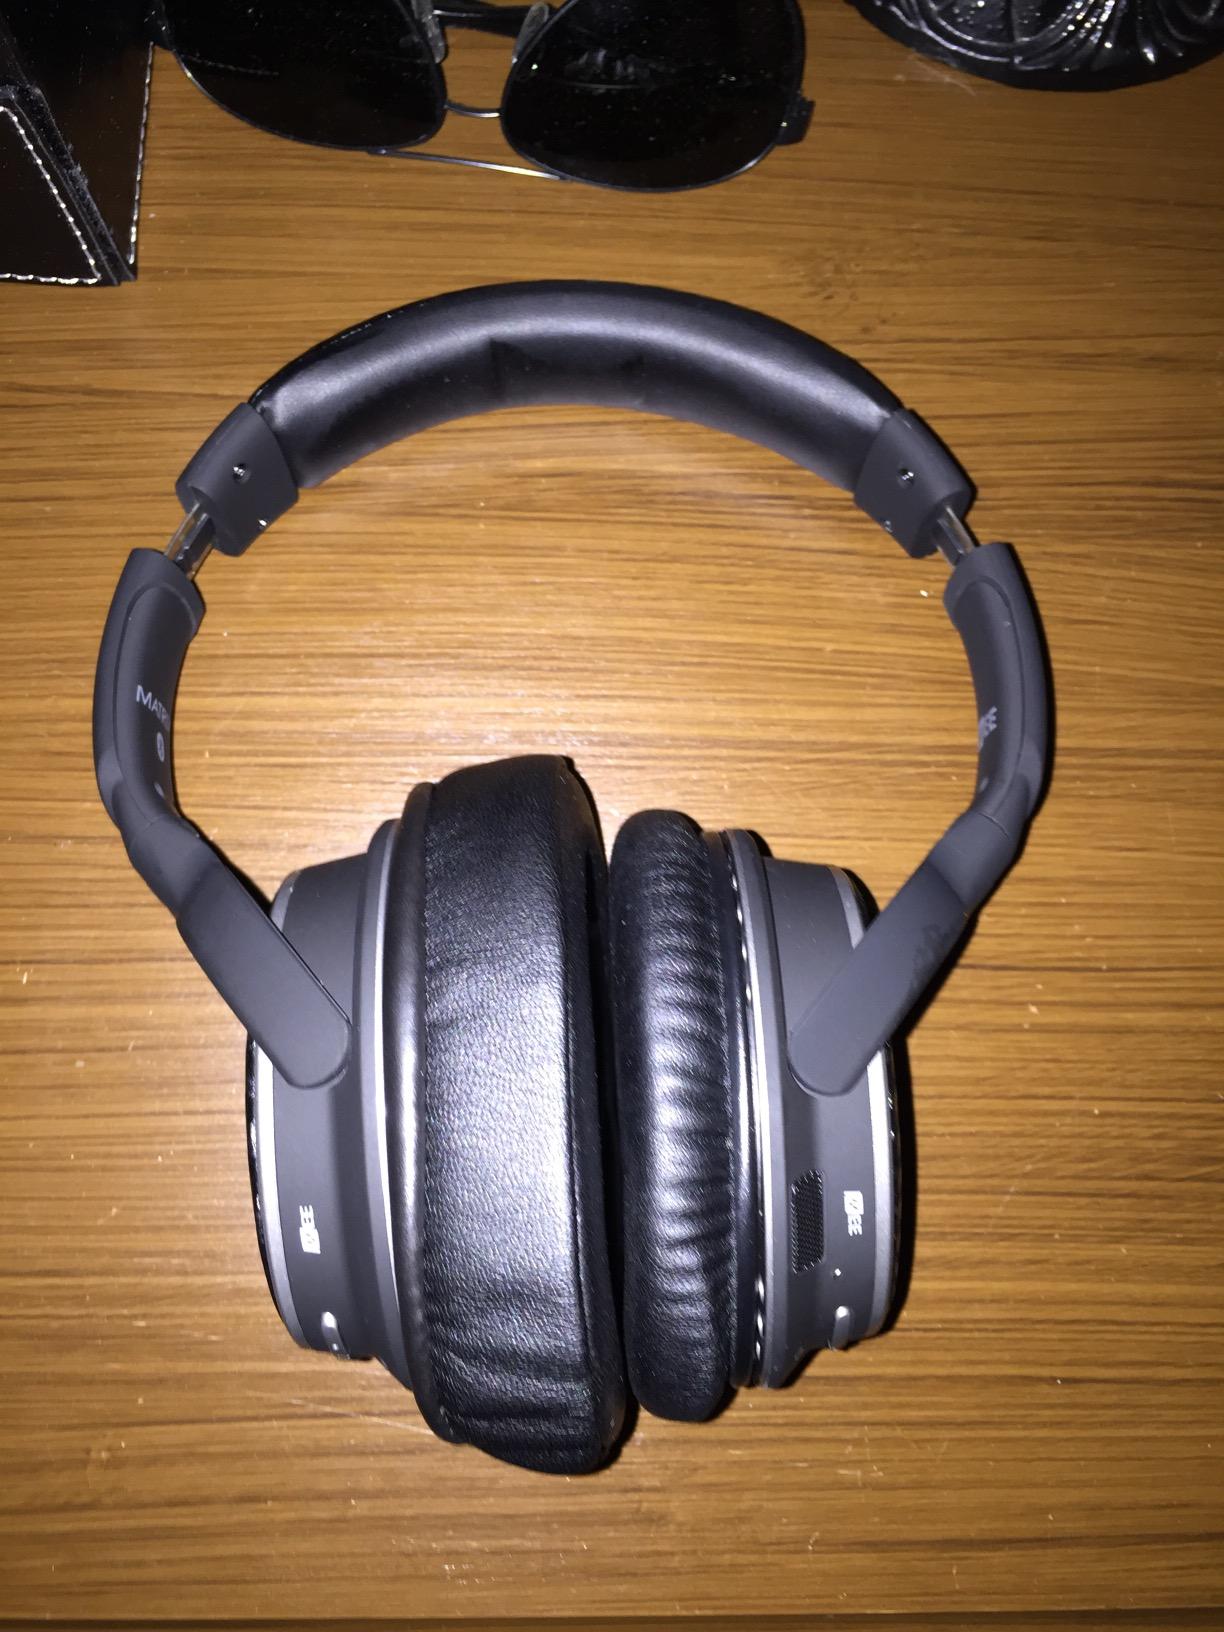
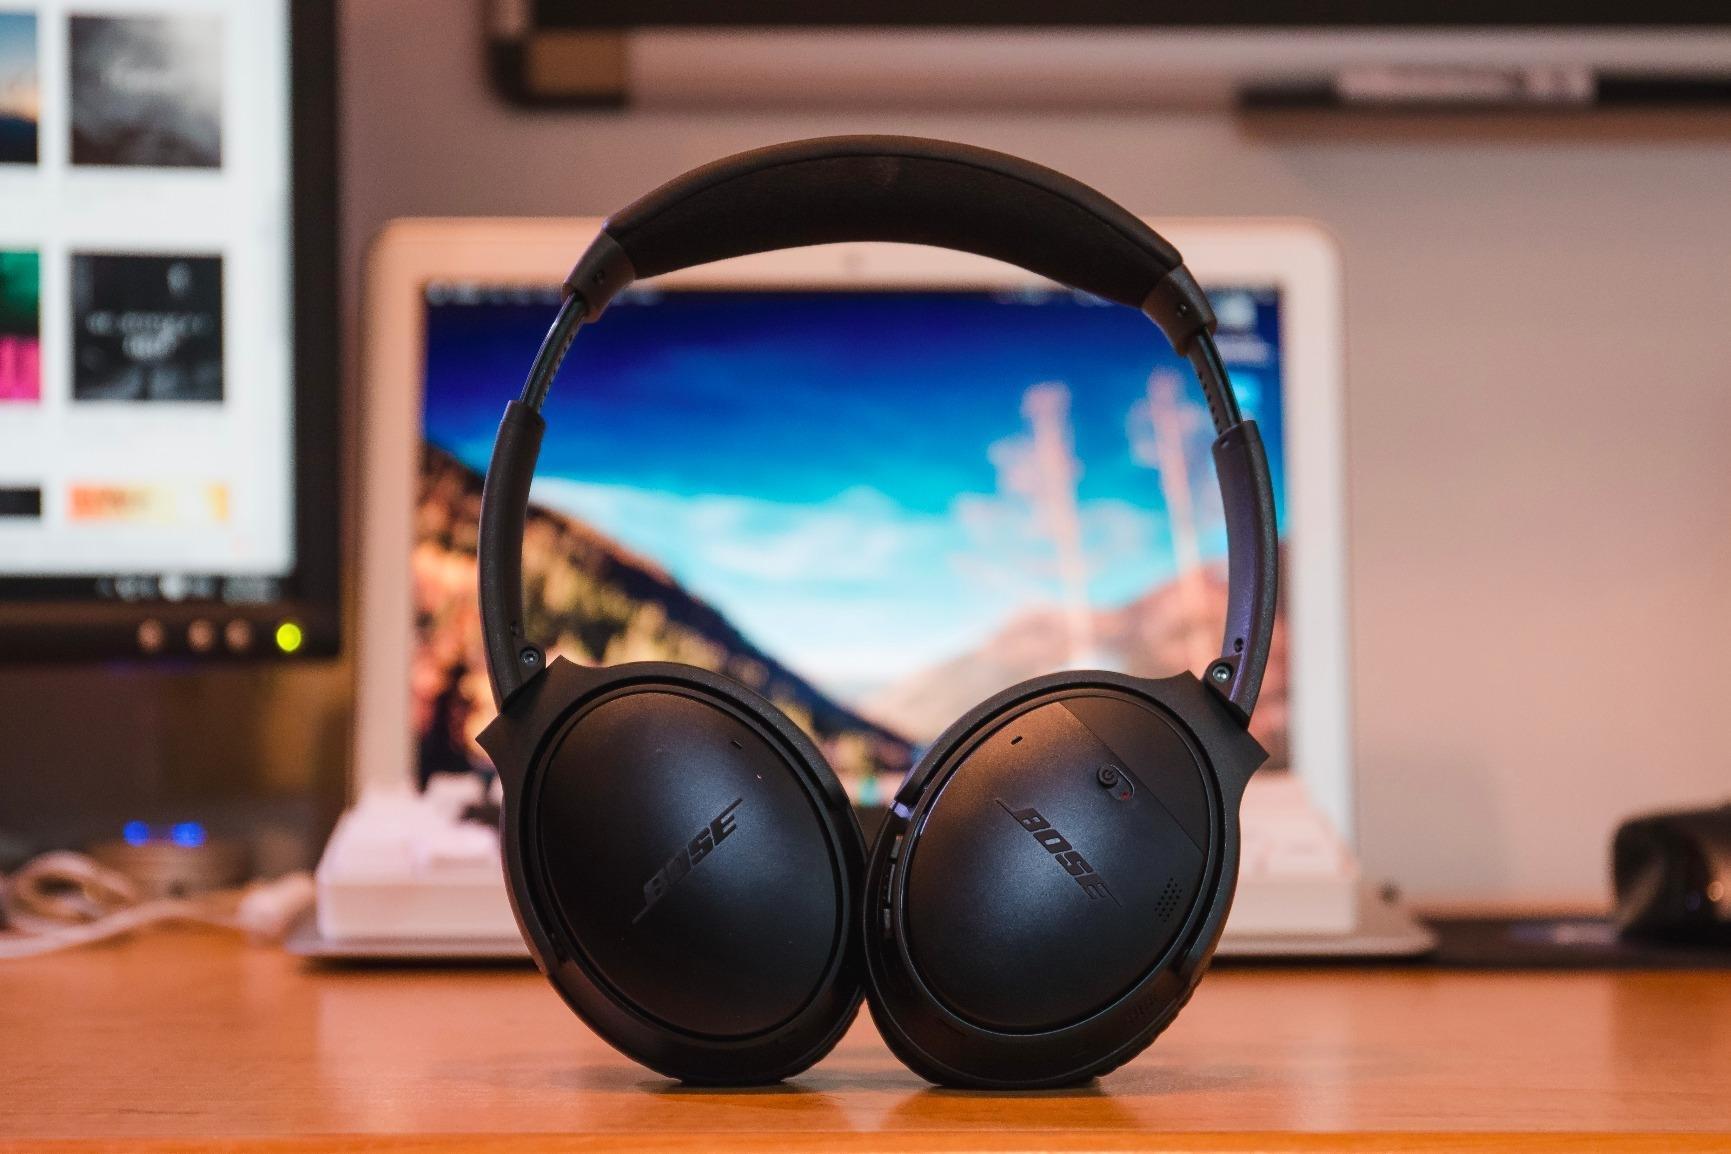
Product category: headphones
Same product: no